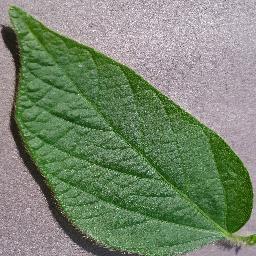
Label: Soybean___healthy